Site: brandenburg
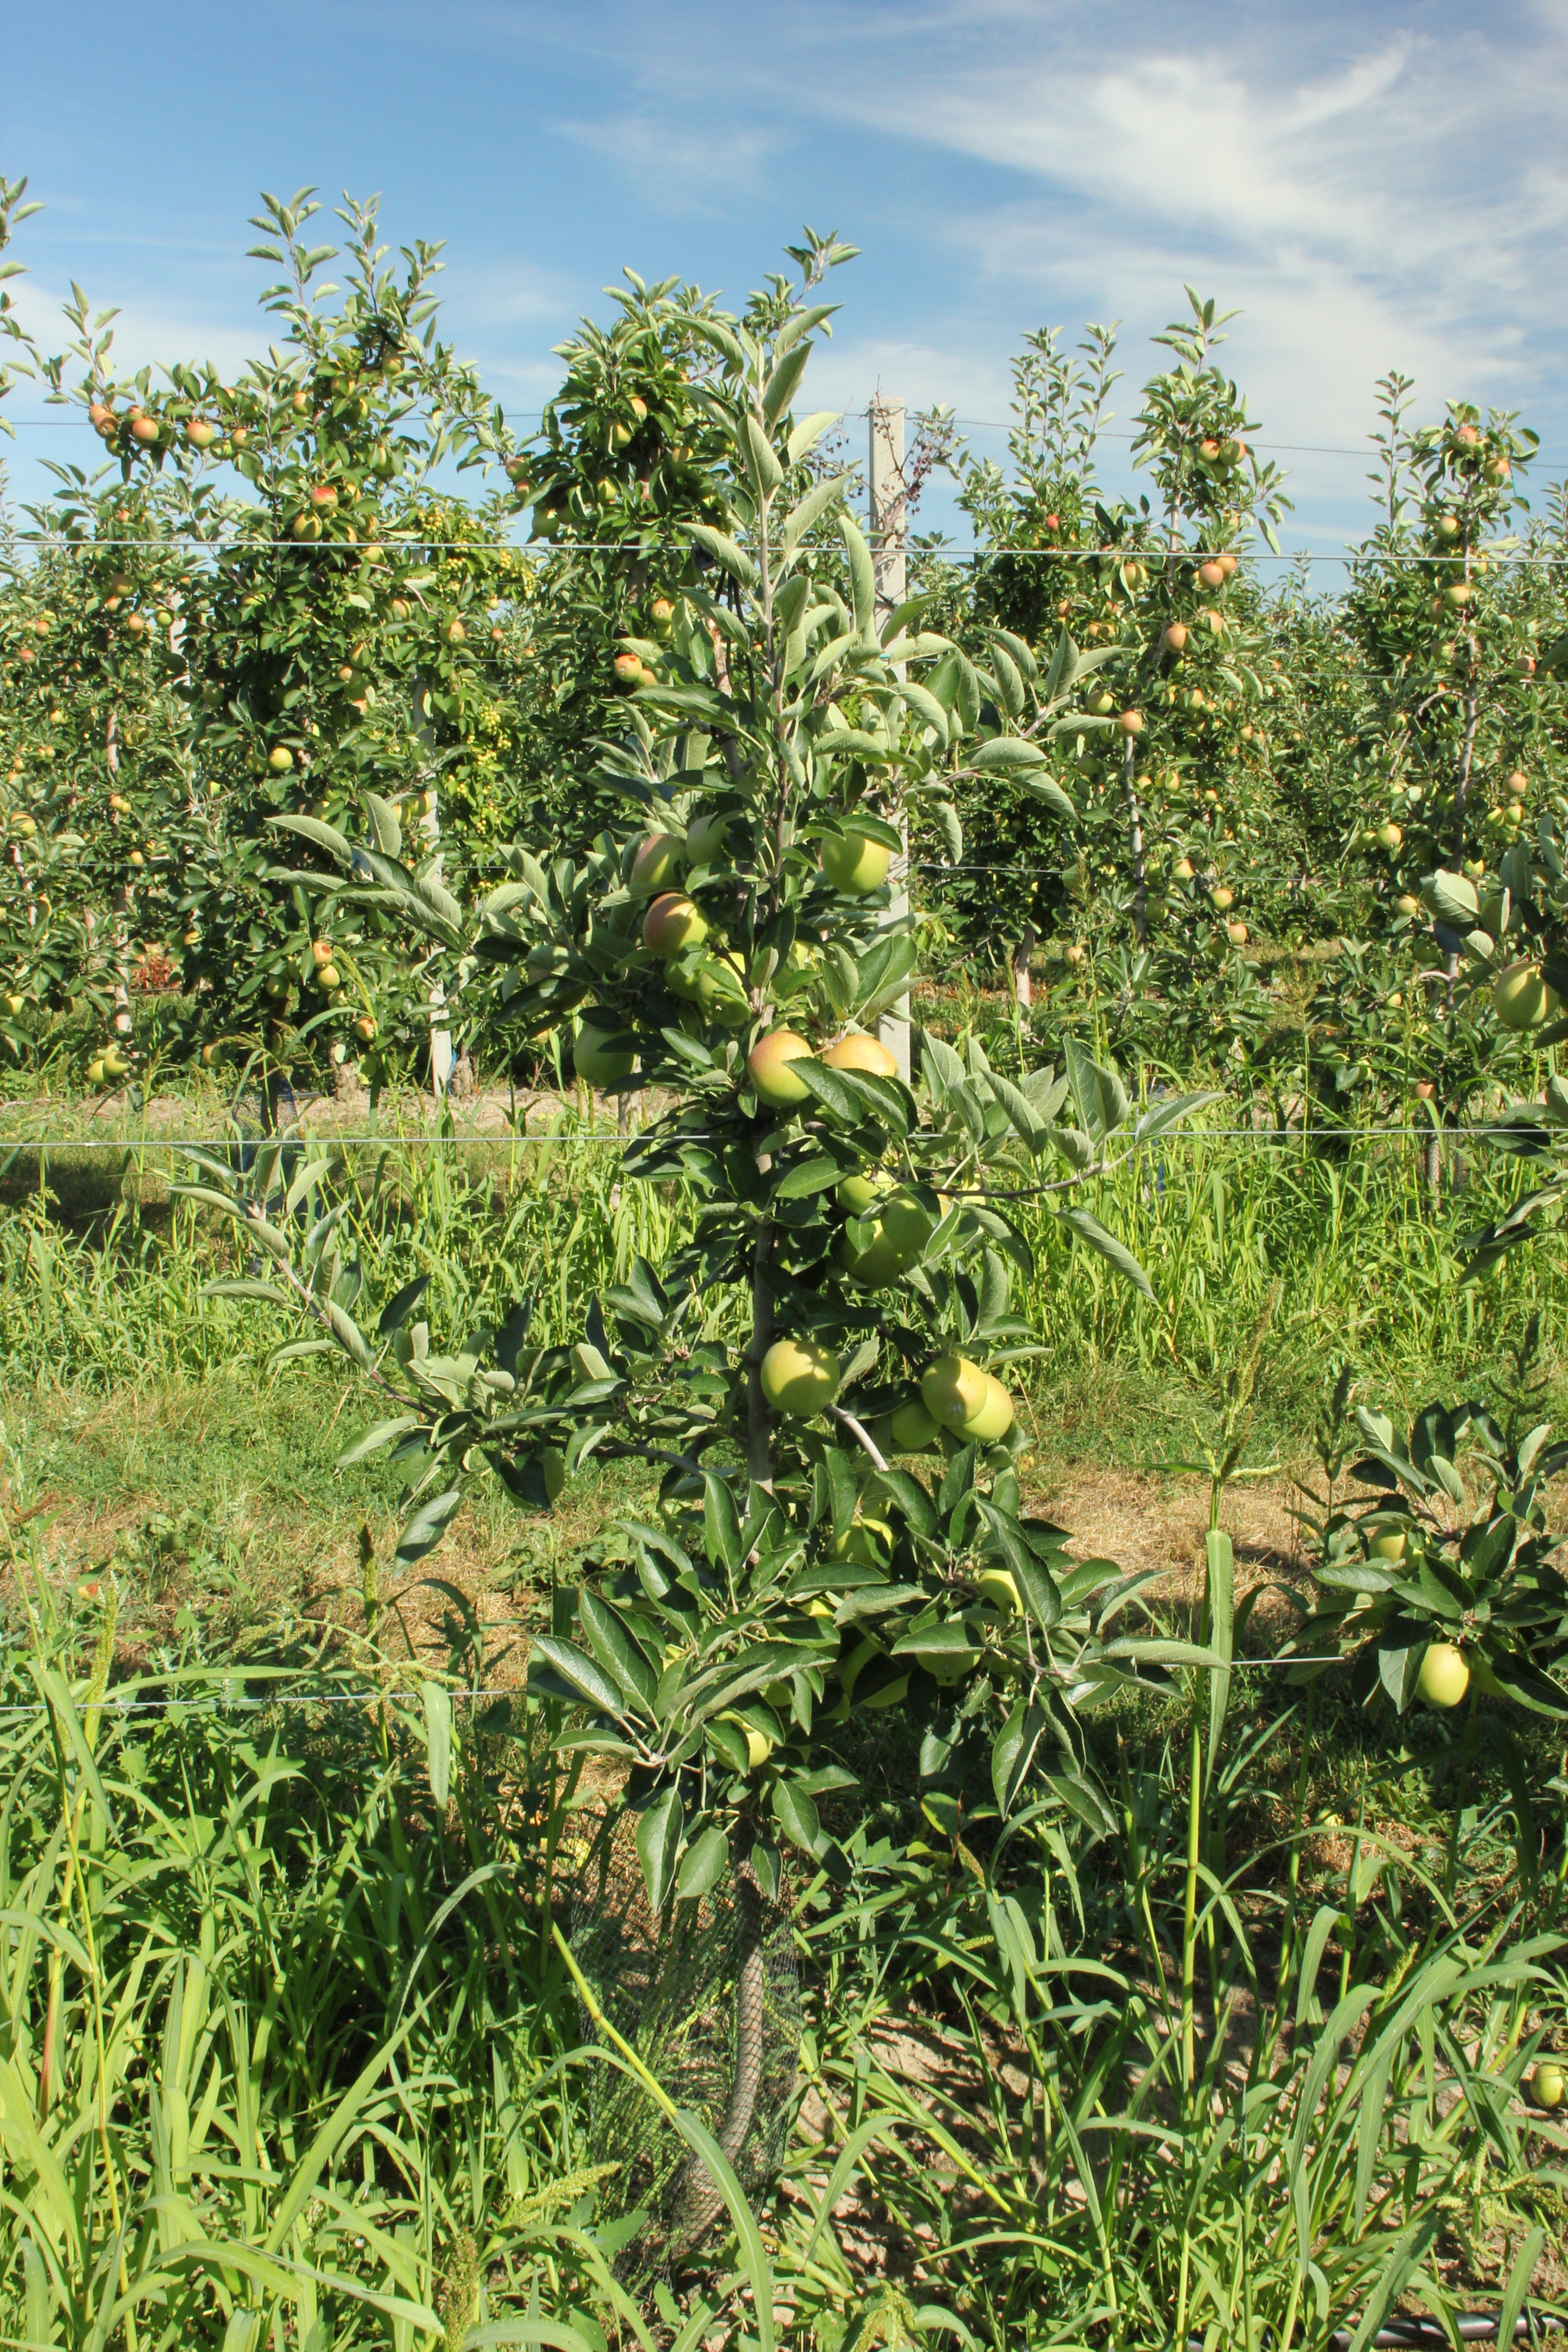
Growth stage (BBCH 77): Development of fruit